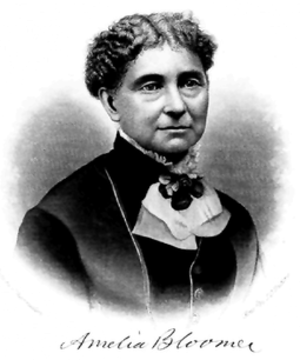
Amelia Bloomer était une militante américaine du droit des femmes et du mouvement pour la tempérance.